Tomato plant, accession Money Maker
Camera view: tilt-top (135 deg); turntable rotation: 240 degrees
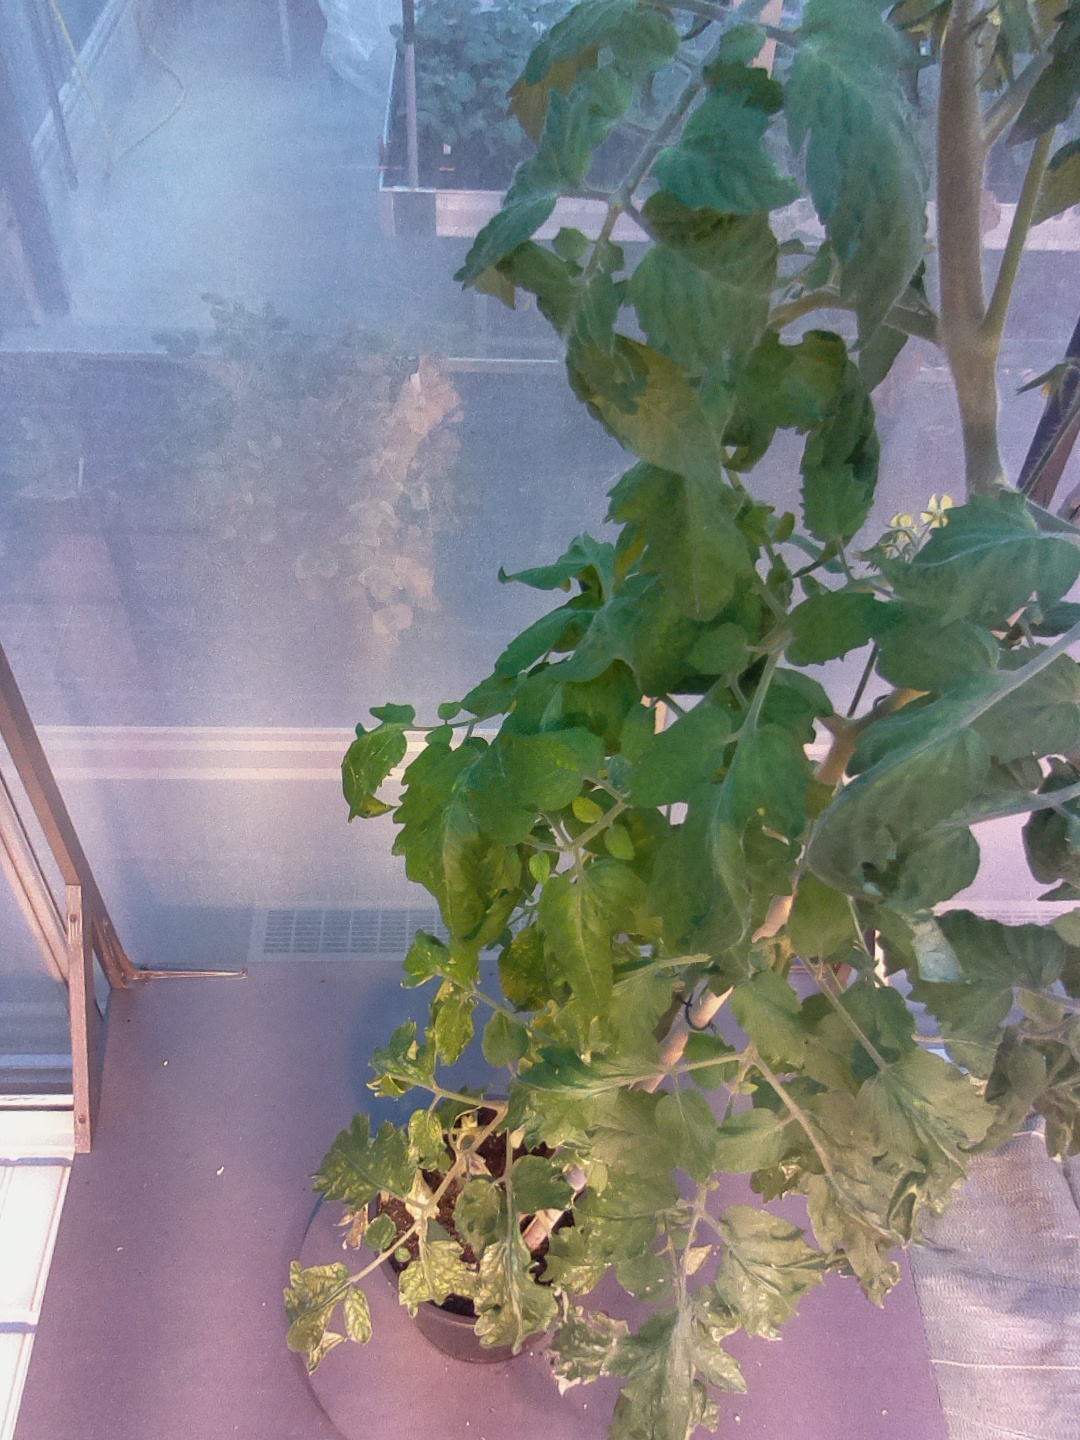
BBCH growth stage 71: 10%-20% of final fruit size